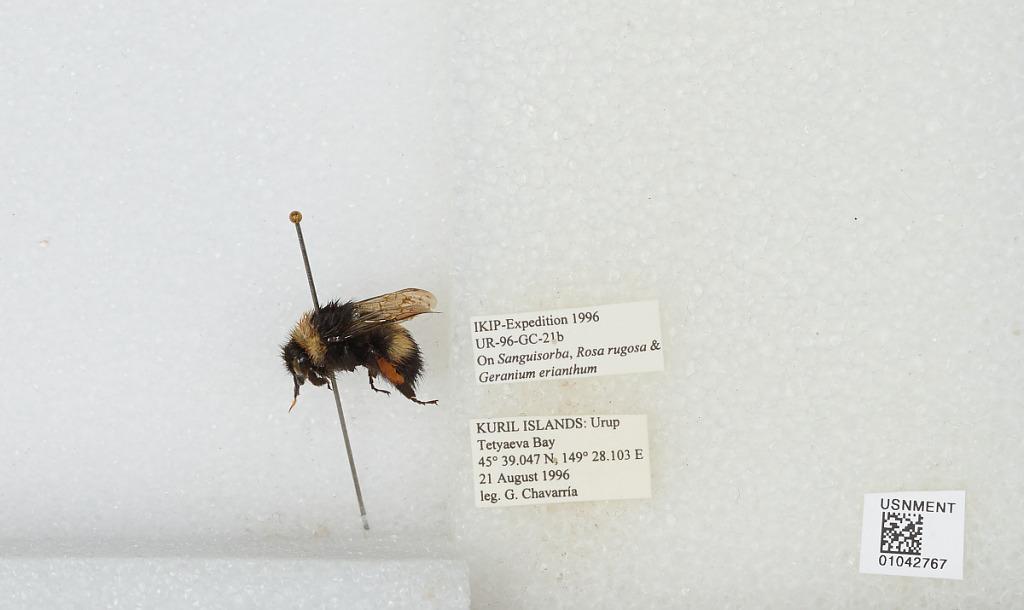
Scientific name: Bombus sp.
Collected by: G. Chavarria
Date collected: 1996-8-21
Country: Russia
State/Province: Sakhalin
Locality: Urup Island, Tetyaeva Bay, Kuril Islands
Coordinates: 45.6508, 149.468